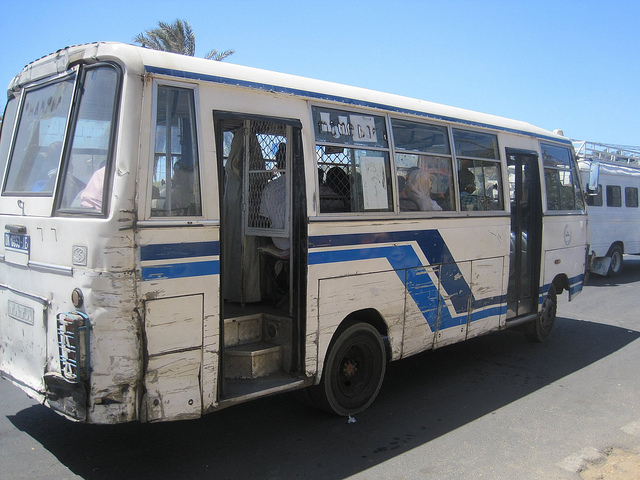
The city bus has stopped in traffic outside.

A small, beat-up bus that is white with two blue stripes.

A close up of a dirty bus on the side of the road.

A white beat up bus going down the street .

The transportation bus is blue and white